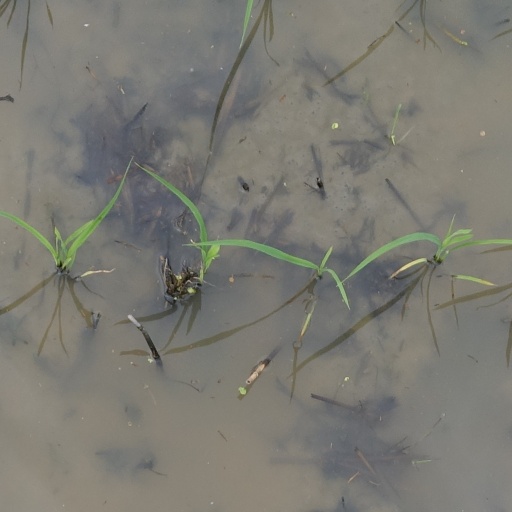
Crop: rice